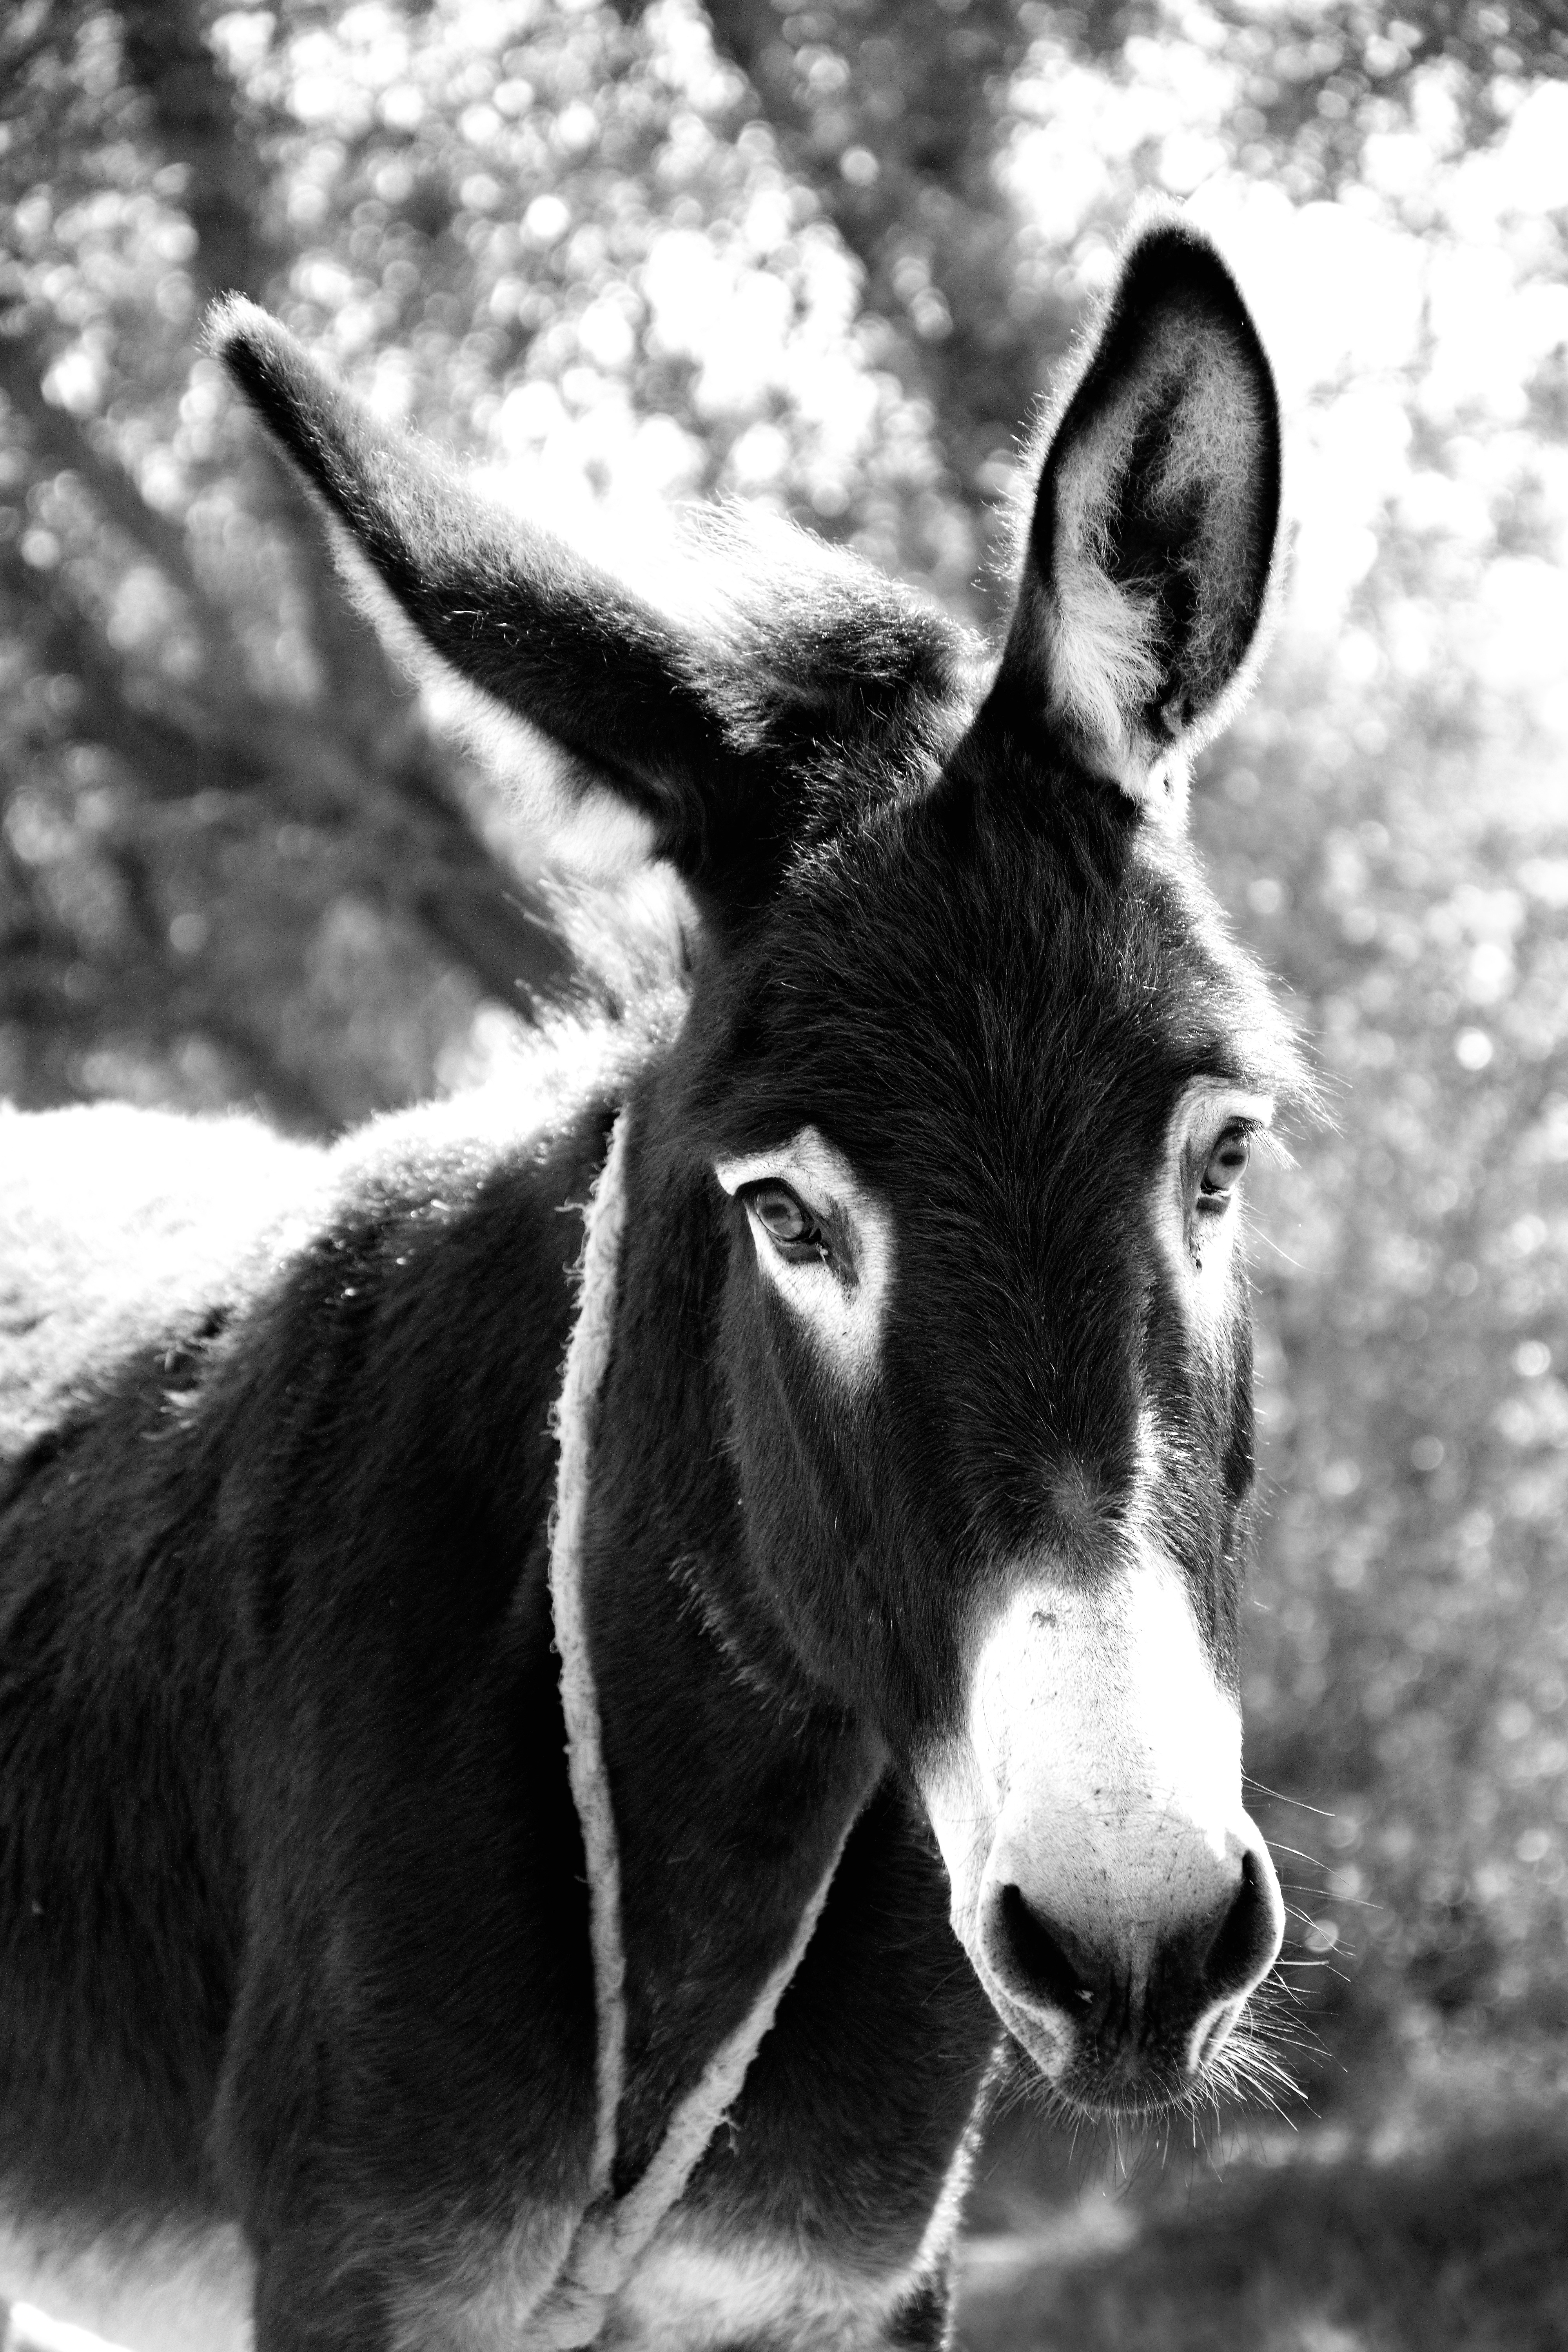
black and white, horse, mammal, stallion, mane, black, monochrome, donkey, goats, vertebrate, pack animal, monochrome photography, animal rescue, horse like mammal, mustang horse, primogeniture, animal suffering, animal association, animal abuse